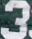
Number: 3